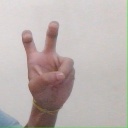
अक्षर: ई